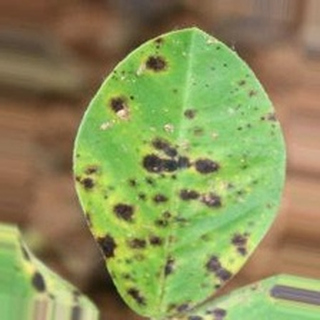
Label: groundnut_late_leaf_spot